Souvenir (2016 film)

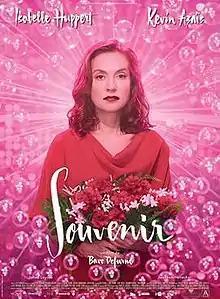
Film poster

Souvenir is a 2016 romance film directed and co-written by Bavo Defurne. It stars Isabelle Huppert, Kévin Azaïs, and Johan Leysen.